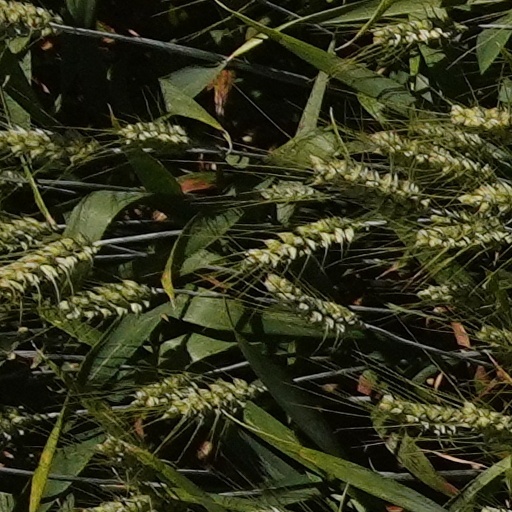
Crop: wheat